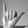
ASL letter: Y